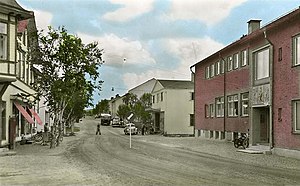
Arjeplogs kommun
Arjeplogs kommun er en svensk kommune i Norrbottens län i Lappland.